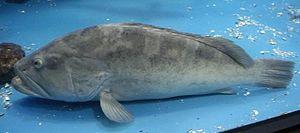
Le Mérou longues dents est un poisson marin appartenant à la famille des Serranidae.